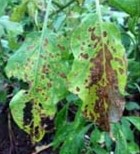
Plant: Eggplant
Disease: eggplant cercospora leaf spot